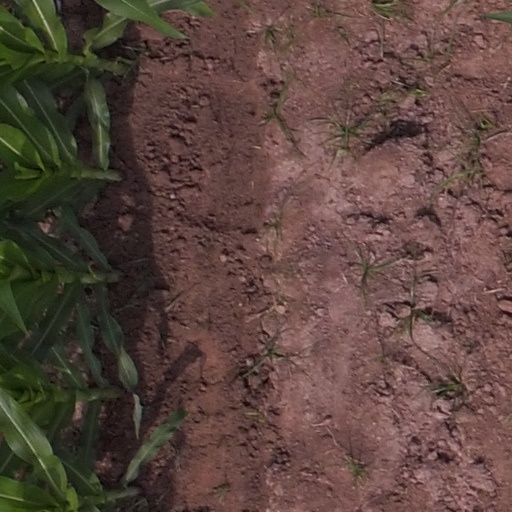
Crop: maize; corn